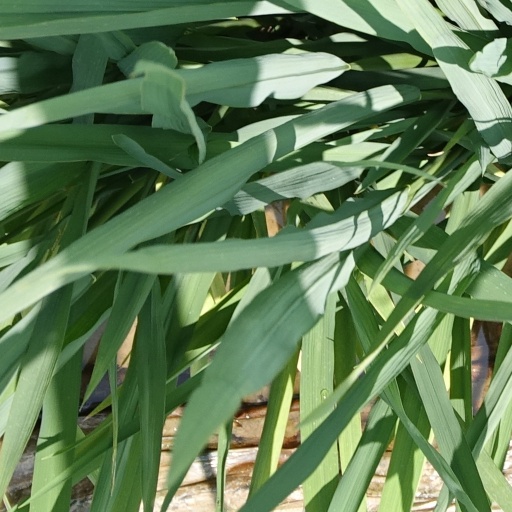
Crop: rice